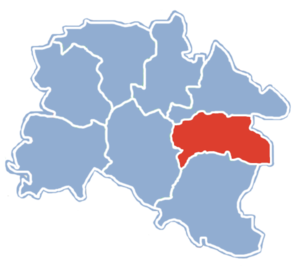
Strzelce Wielkie est une gmina rurale du powiat de Pajęczno, dans la Voïvodie de Łódź, dans le centre de la Pologne.